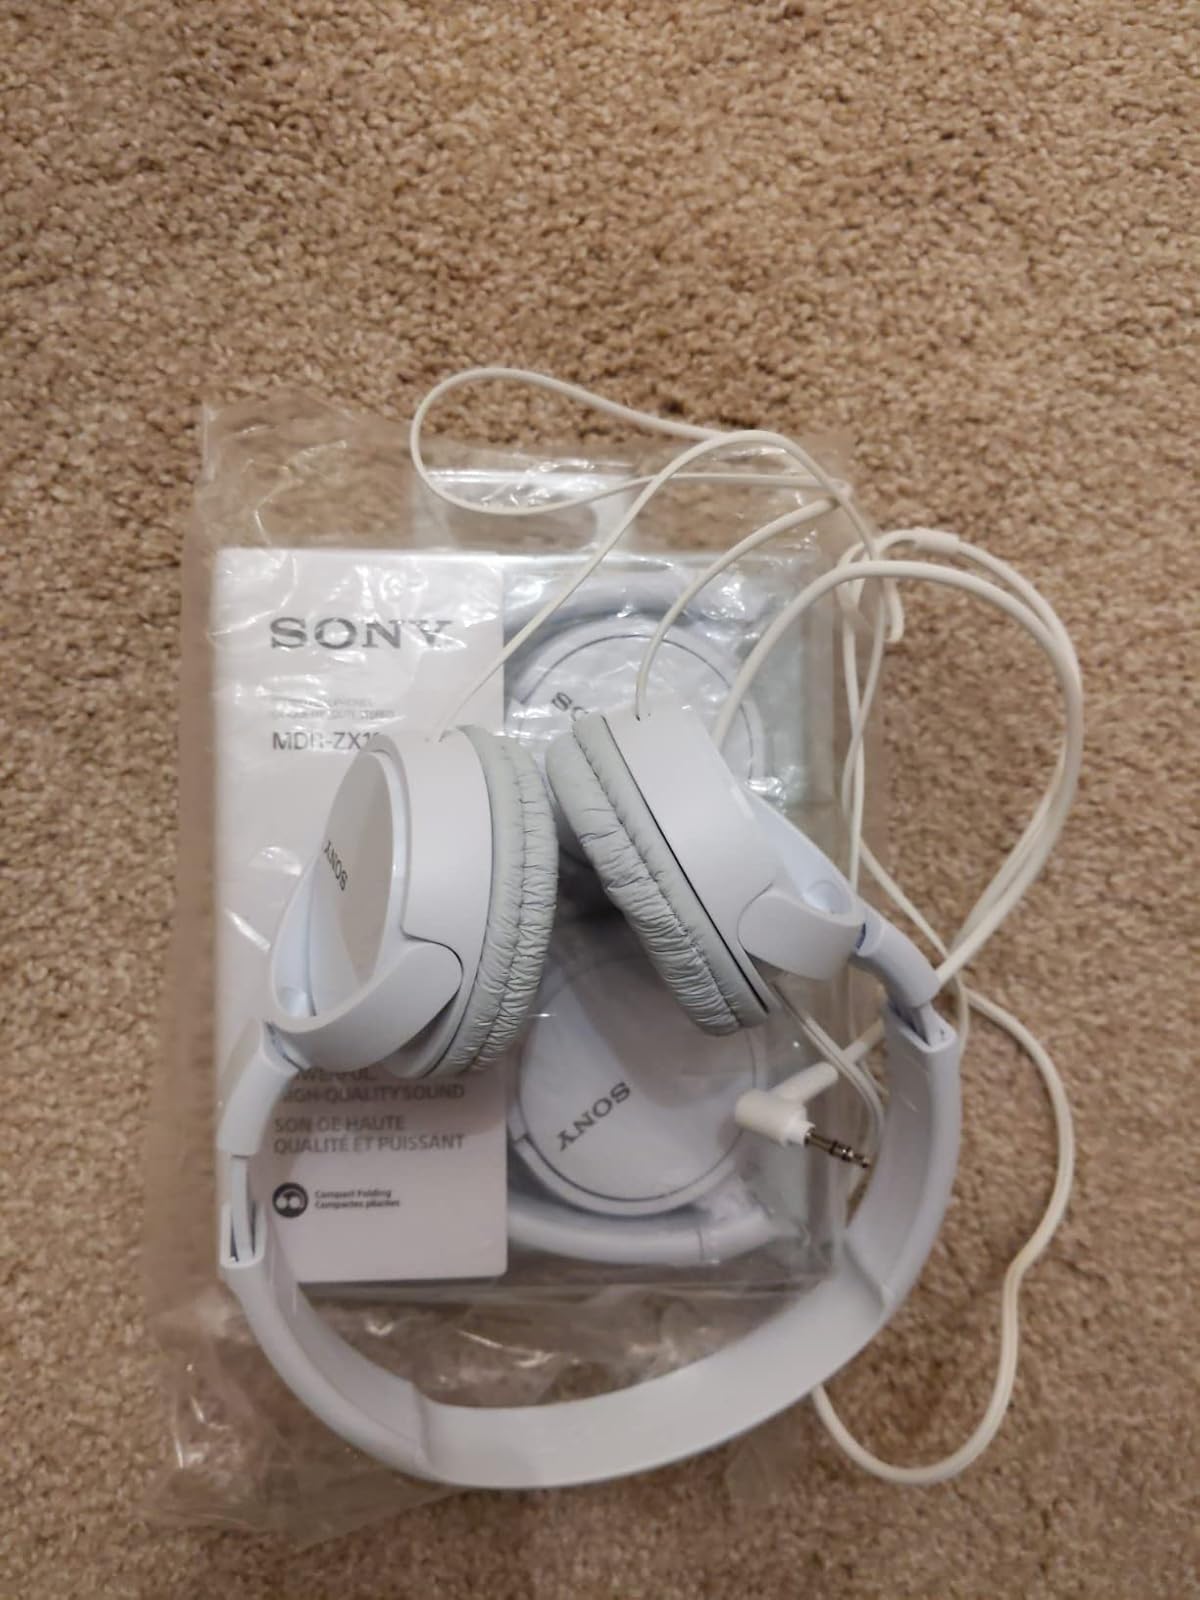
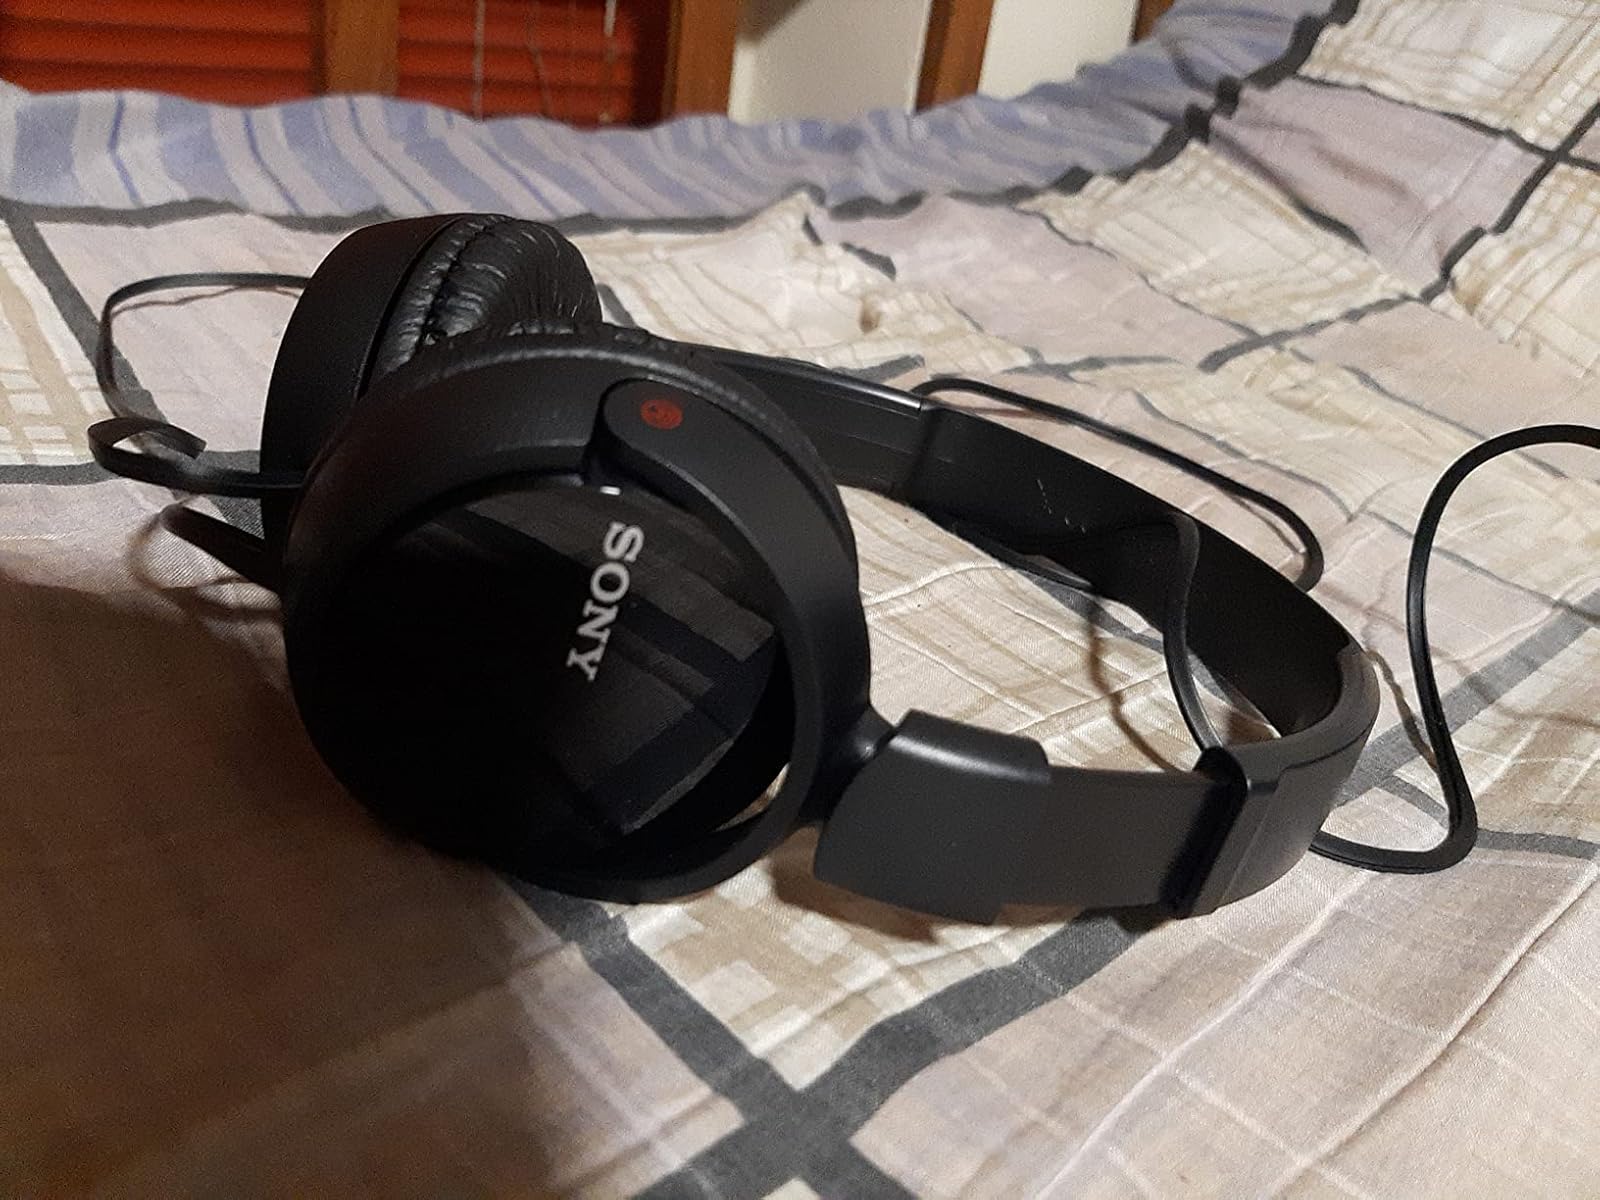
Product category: headphones
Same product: no